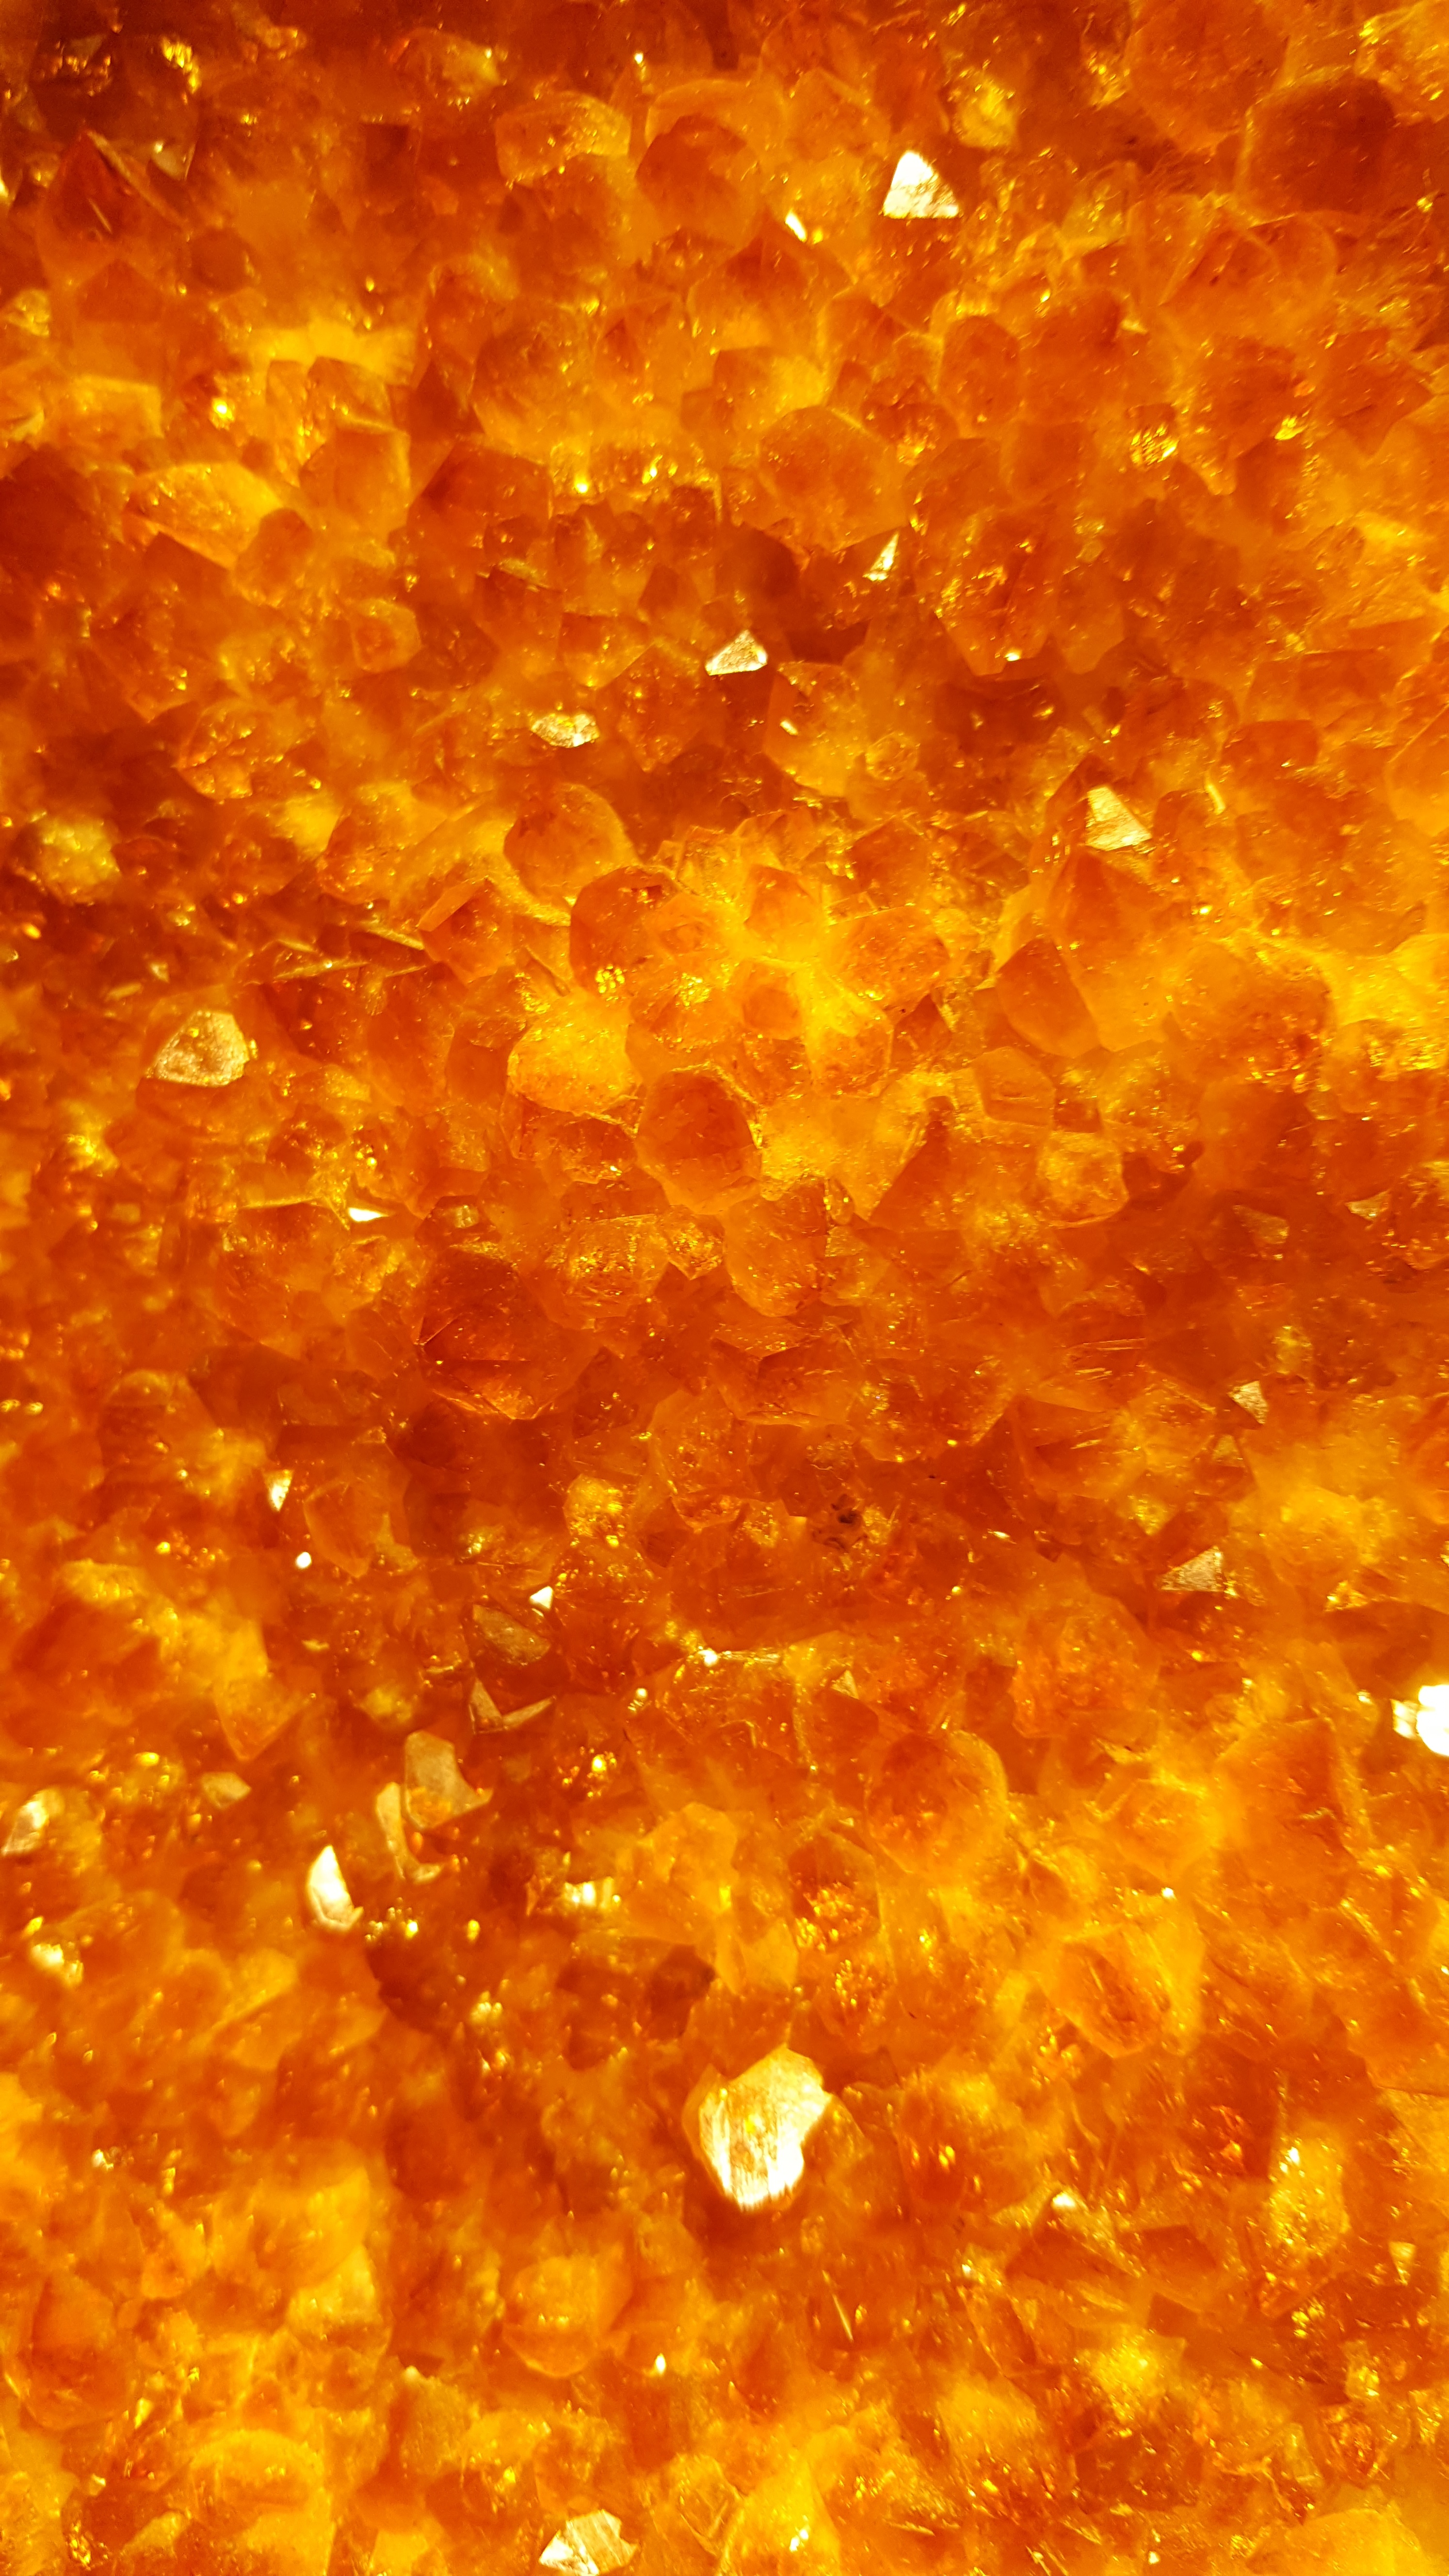
sun, sunlight, star, texture, flame, yellow, explosion, circle, outer space, font, astronomical object